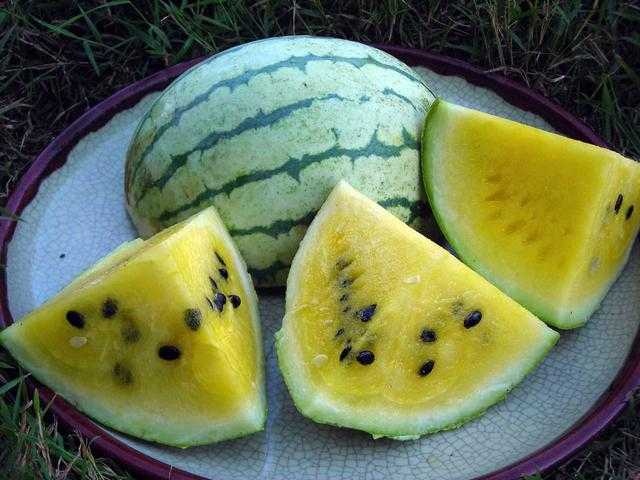
Label: Watermelon